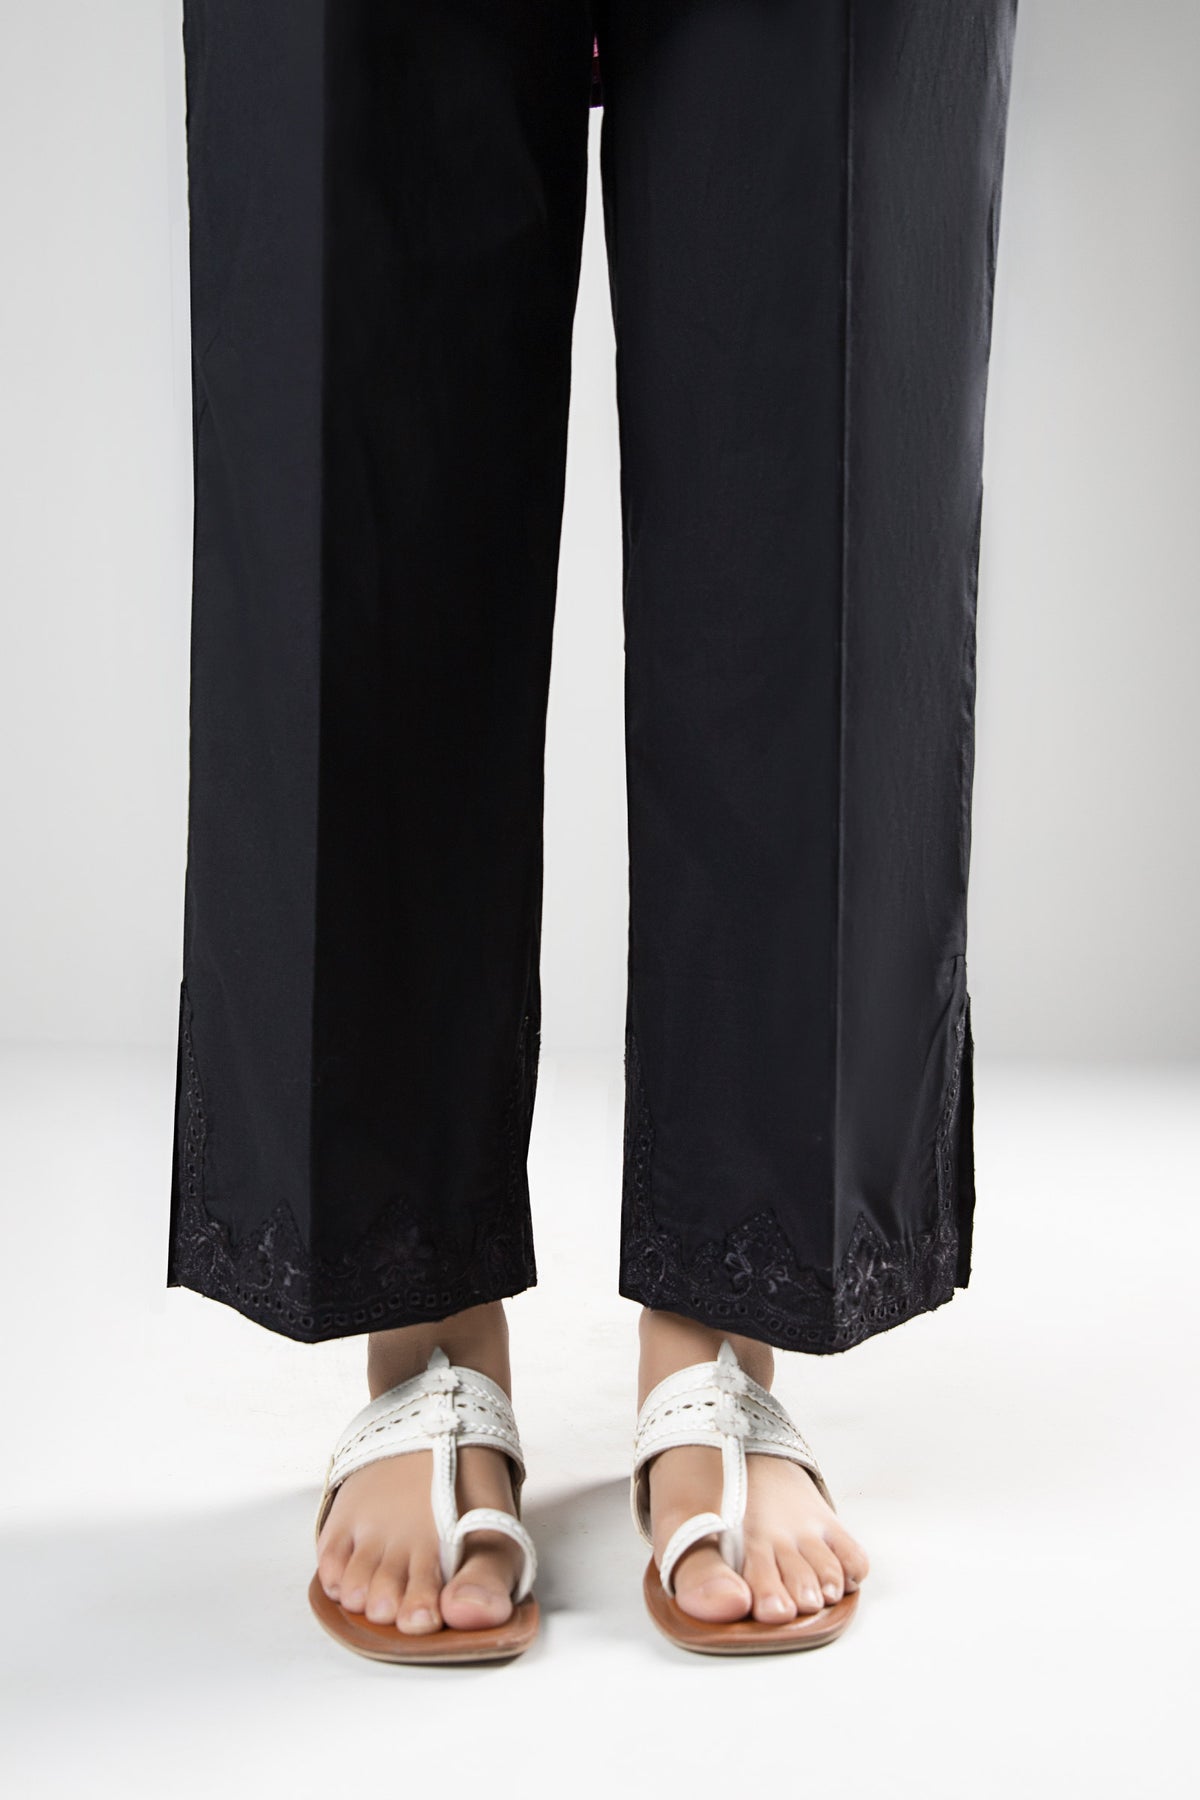
black embroidered waist pants